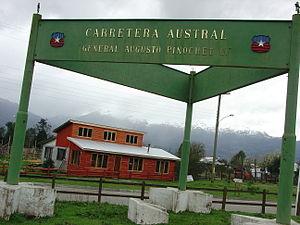
Augusto Pinochet [auɡusto pinɔʃɛ], né le 25 novembre 1915 à Valparaíso et mort le 10 décembre 2006 à Santiago, est un militaire et homme d'État chilien, président de la République du 17 décembre 1974 au 11 mars 1990.
La dictature militaire d'Augusto Pinochet gouverna le Chili pendant 16 ans, du coup d'État du 11 septembre 1973 jusqu’au 11 mars 1990, à la suite du référendum de 1988.
La Carretera Austral est le nom donné à la route nᵒ 7 au Chili. Longue de 1 240 km, la route inaugurée en 1986 relie à travers la Patagonie la ville de Puerto Montt à Villa O'Higgins.